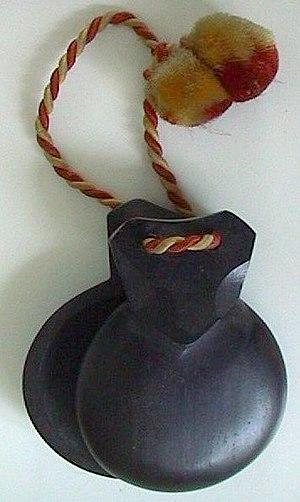
Les castagnettes sont un instrument de musique à percussion idiophone, typique du folklore espagnol, portugais et italien.
La musique espagnole est d’une grande richesse et ne saurait se limiter au seul flamenco, auquel on assimile de façon réductrice trop souvent cette musique, ni même à la seule guitare, instrument espagnol par excellence. Pour ce qui est de sa musique folklorique, elle emprunte des formes très diverses, suivant les régions d’Espagne, parfois influencées par celles d’autres ethnies. Pour ce qui est de sa musique savante ou écrite, elle porte des caractères propres, parfois puisés aux sources du folklore et parfois dans les traditions polyphoniques locales, mais qui aussi s’inscrit dans le caractère d’autres musiques savantes européennes.